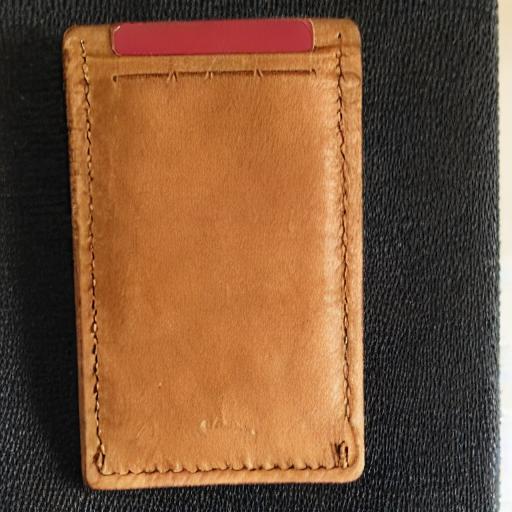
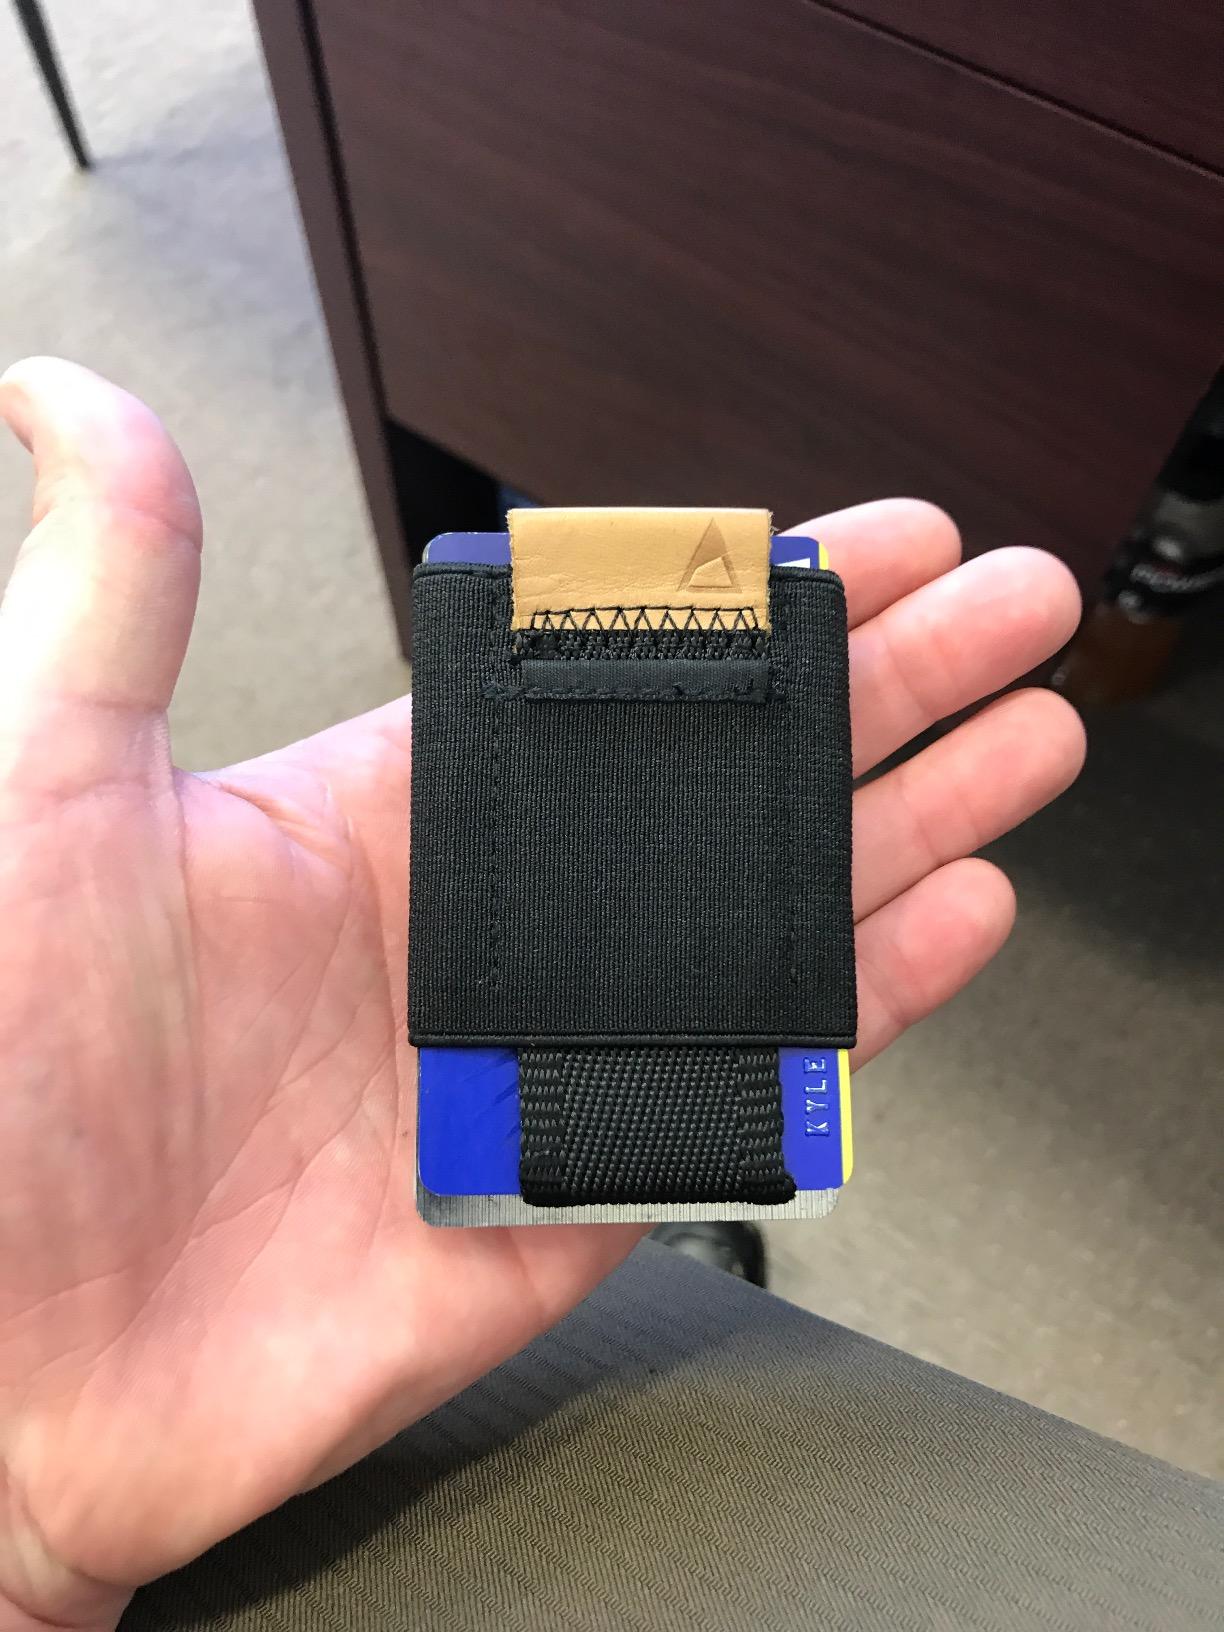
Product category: accessories_wallet
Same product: no